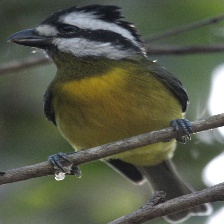
Species: CRESTED SHRIKETIT
Scientific name: FALCUNCULUS FRONTATUS